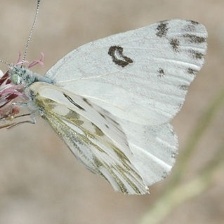
Species: BECKERS WHITE
Butterfly family (ImageNet category): cabbage_butterfly